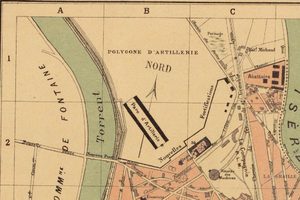
Zoom d'un plan de Grenoble de 1894. Polygone d'artillerie et enceinte nord.
La Presqu'île de Grenoble, également dénommée polygone scientifique selon un usage plus ancien, est un quartier de Grenoble d'une superficie de 250 hectares situé le plus au nord de la ville, caractérisé par un faible nombre d'habitants et la présence de nombreux centres de recherche scientifique.